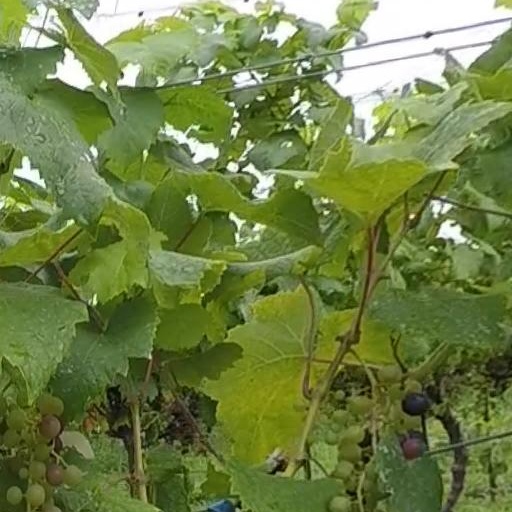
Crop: grape